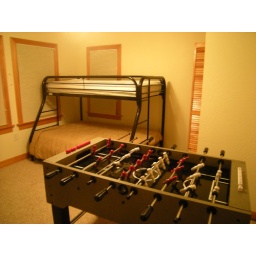
another bedroom in the rental house 10-10-09